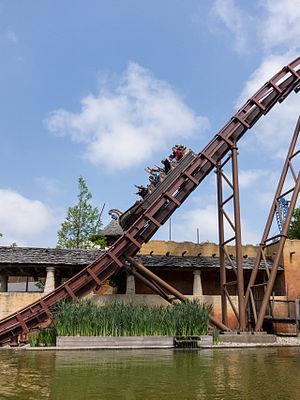
Plopsaland est un parc d'attractions belge situé à Adinkerque dans la commune de La Panne, dans la Province de Flandre-Occidentale. Le parc est ouvert sous ce nom depuis le 29 avril 2000, avant cette date il se nommait Meli Park.
Bioscope ouvert au public le 1ᵉʳ juin.
SuperSplash est un parcours de montagnes russes aquatiques du parc d'attractions Plopsaland, situé à La Panne, dans la Province de Flandre-Occidentale, en Belgique.